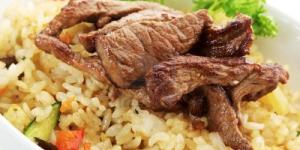
arroz de carnes